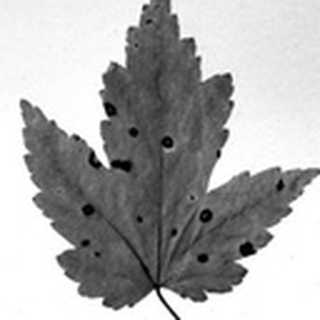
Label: cotton_target_spot